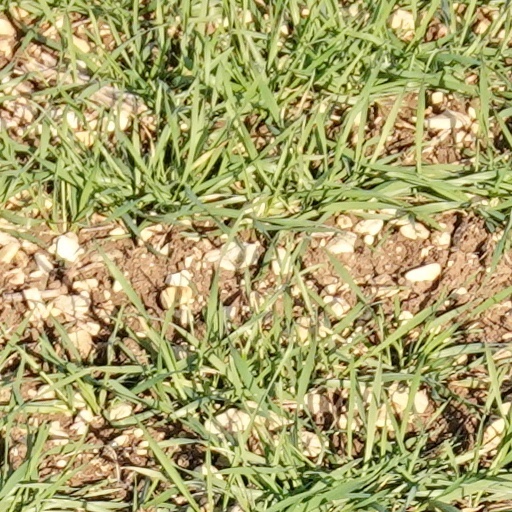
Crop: wheat